Jane Carr (actress, born 1909)

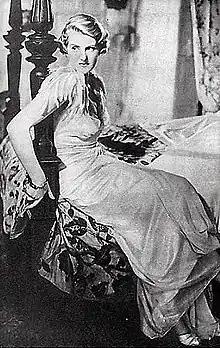
Cropped publicity still of Jane Carr in "Millions", published in the 25 July 1936 issue of "Picturegoer"

Carr began to work in the theatre in 1928, and in September 1932 she joined Harry S. Pepper, Stanley Holloway, Doris Arnold, Joe Morley, and C. Denier Warren to revive the White Coons Concert Party show of the Edwardian era for BBC Radio. She went on to appear in one of the earliest BBC television broadcasts on 15 November 1932 and was cast in a number of films through the 1930s, 1940s and early 1950s. One of her early films, "The Triumph of Sherlock Holmes" (1935) is available on the Internet.